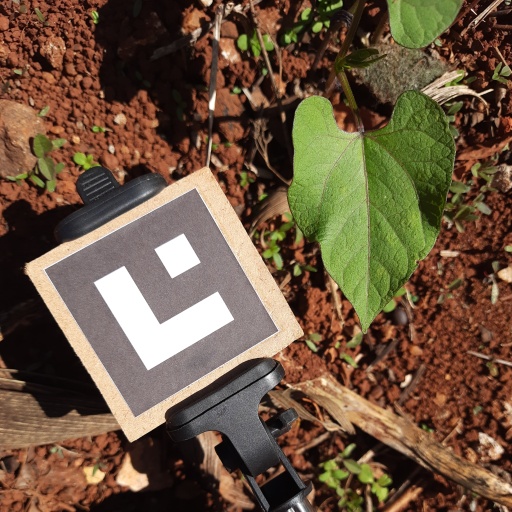
Observations: wavy surface, no eating holes, under sunlight